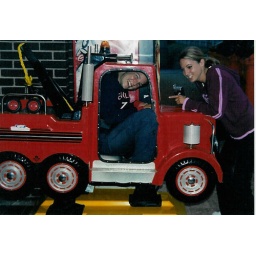
big girl in a little car